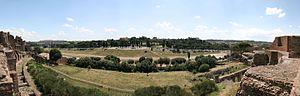
Le Cirque Maxime vu depuis la Domus Augustana sur le mont Palatin
Le Cirque Maxime, en latin « Circus Maximus », est le plus vaste et le plus ancien hippodrome de Rome. Considérant l'importance de ses dimensions et la richesse de son histoire par rapport à la douzaine de cirques de Rome, il est souvent appelé simplement « Circus » par les auteurs antiques. Plus grand édifice public de la Rome antique, il est principalement dédié aux courses de chars mais il peut également être utilisé pour d'autres types de spectacle ou lors des processions triomphales, surtout à partir du règne de Trajan.